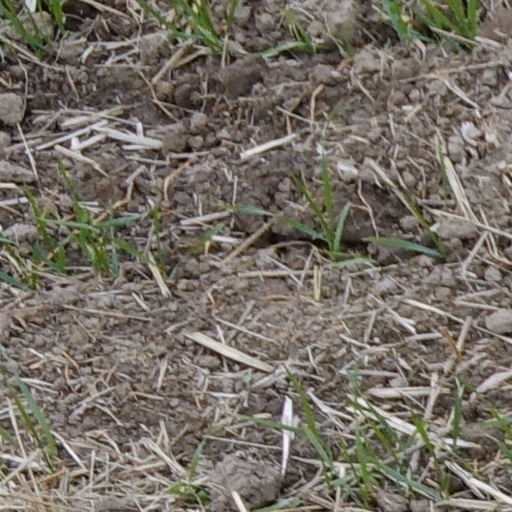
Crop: wheat